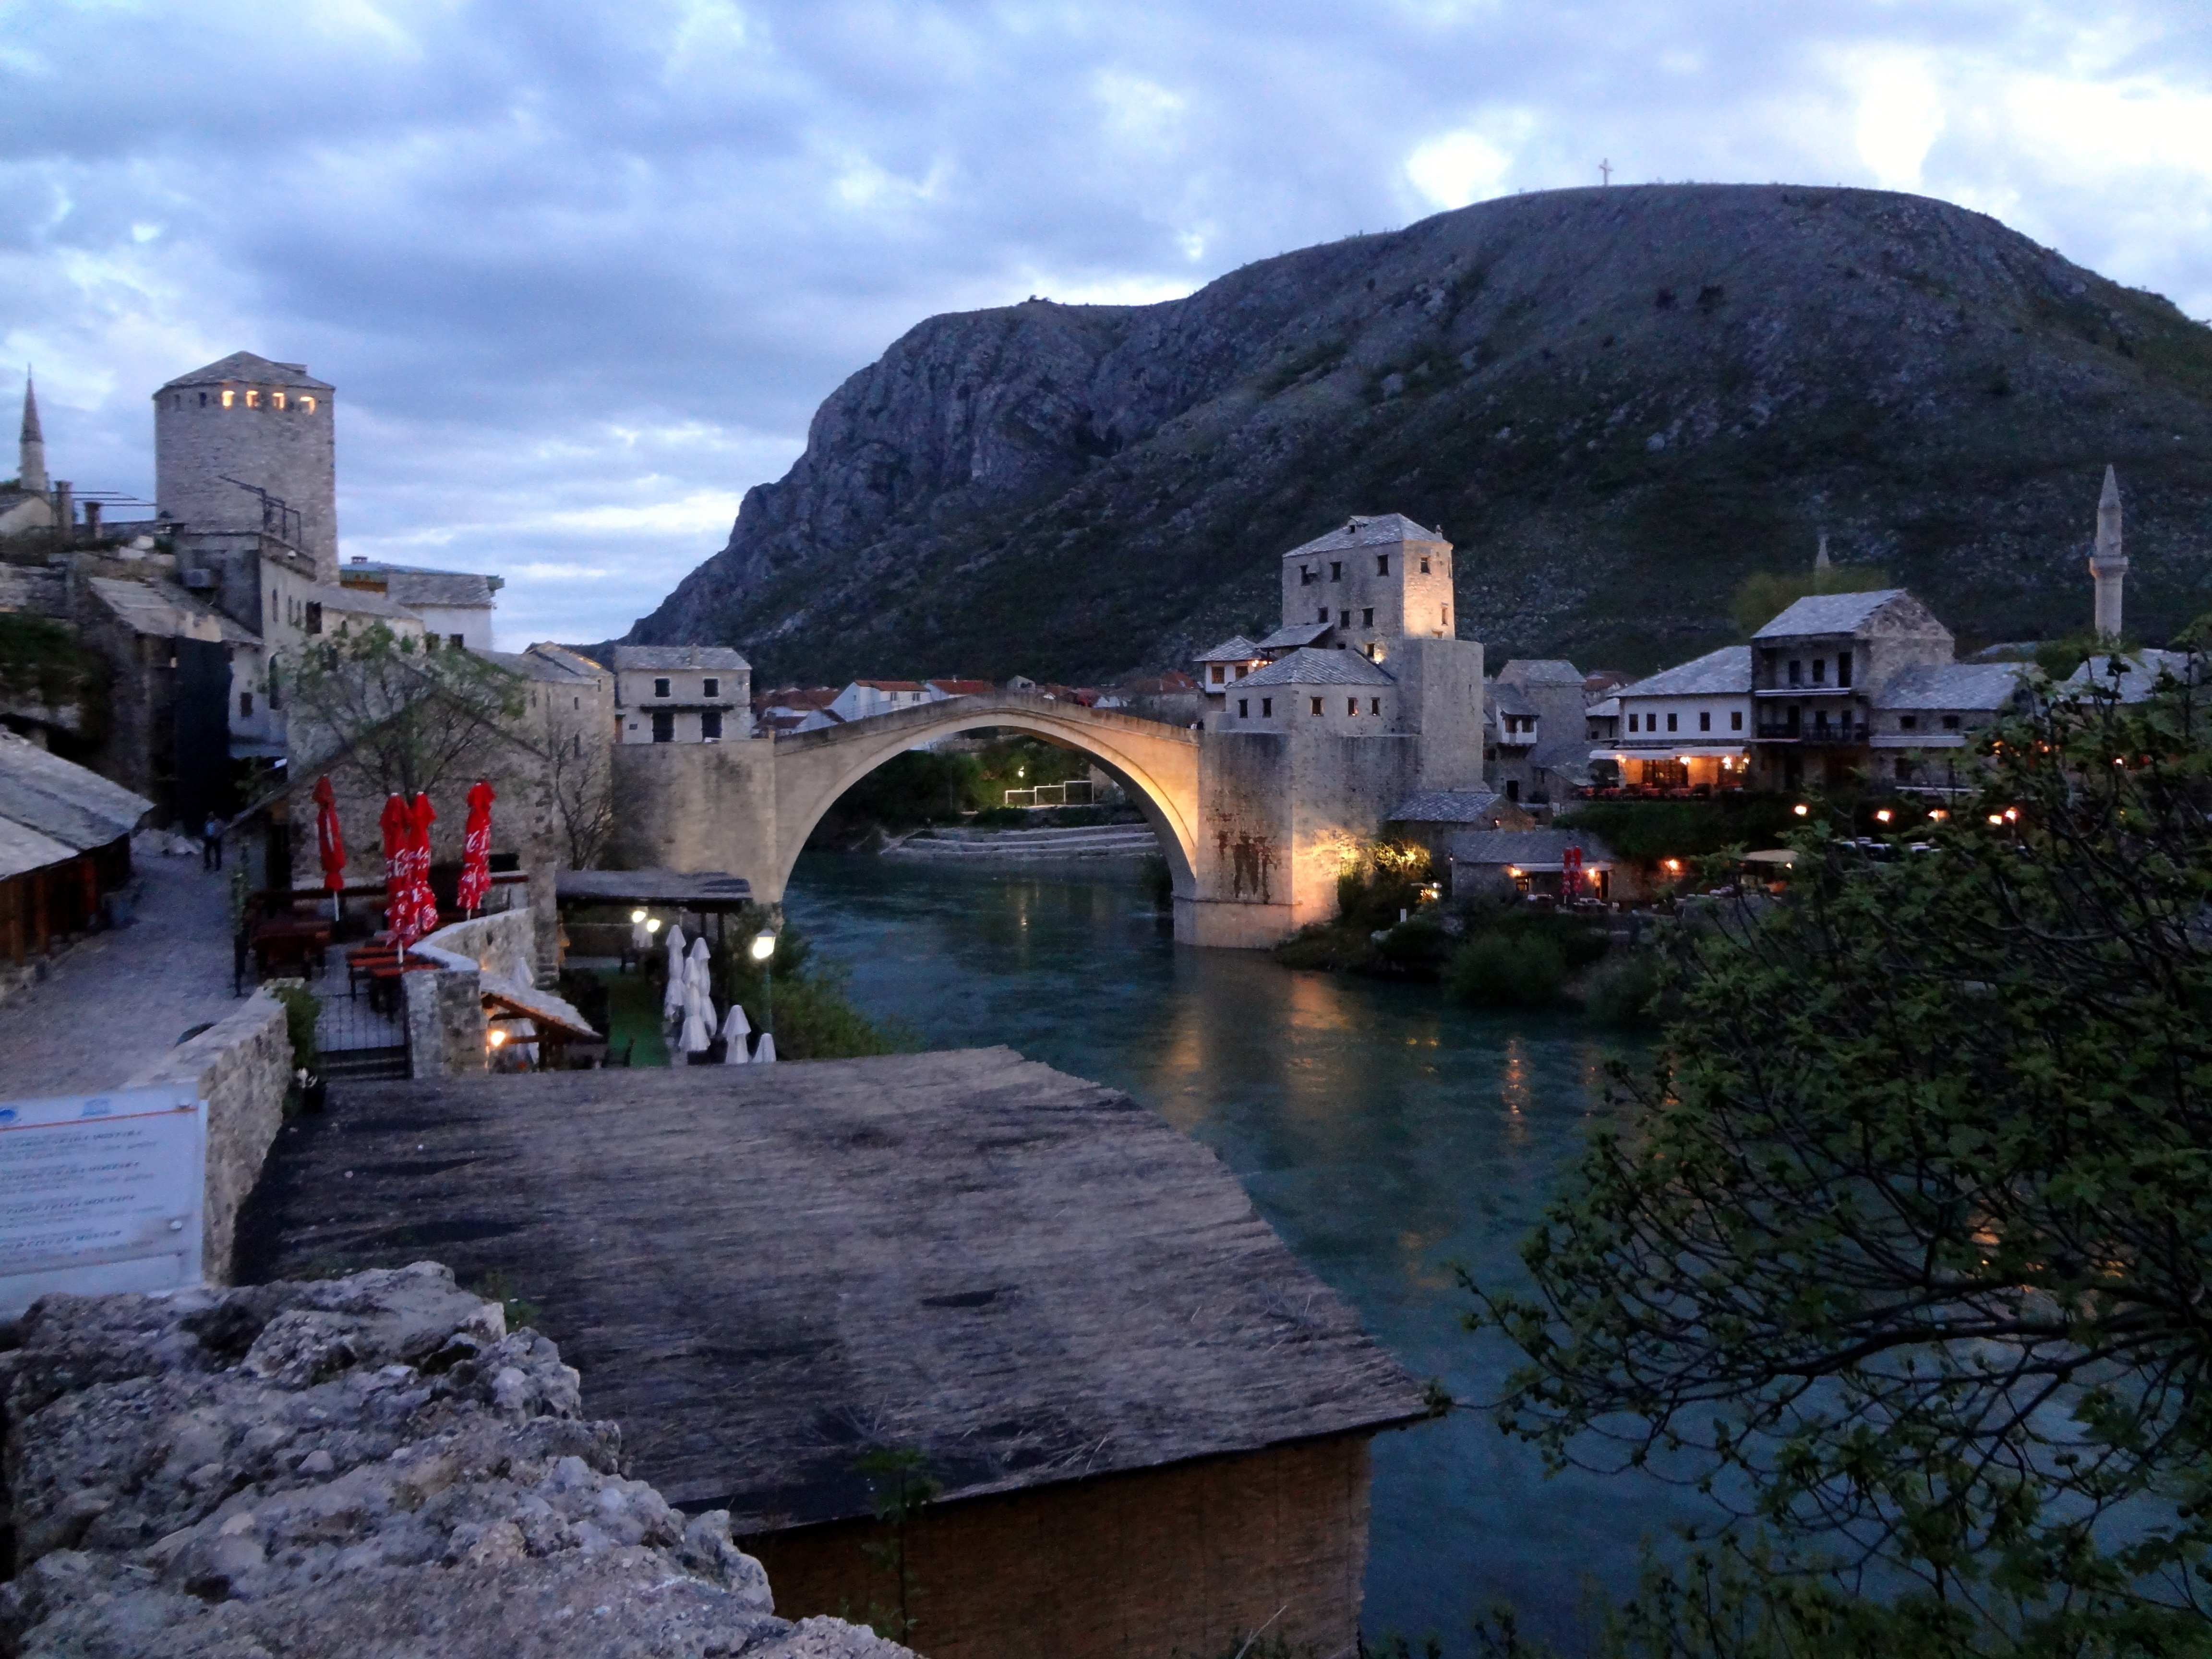
sea, coast, bridge, town, old, city, river, travel, village, europe, castle, landmark, tourism, waterway, monastery, history, islam, famous, heritage, unesco, bosnia, herzegovina, ottoman, mostar, neretva, balkan, human settlement, stari